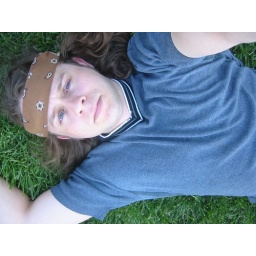
Taking a picture of myself lying on the ground underneath the shadow of the leaning tower